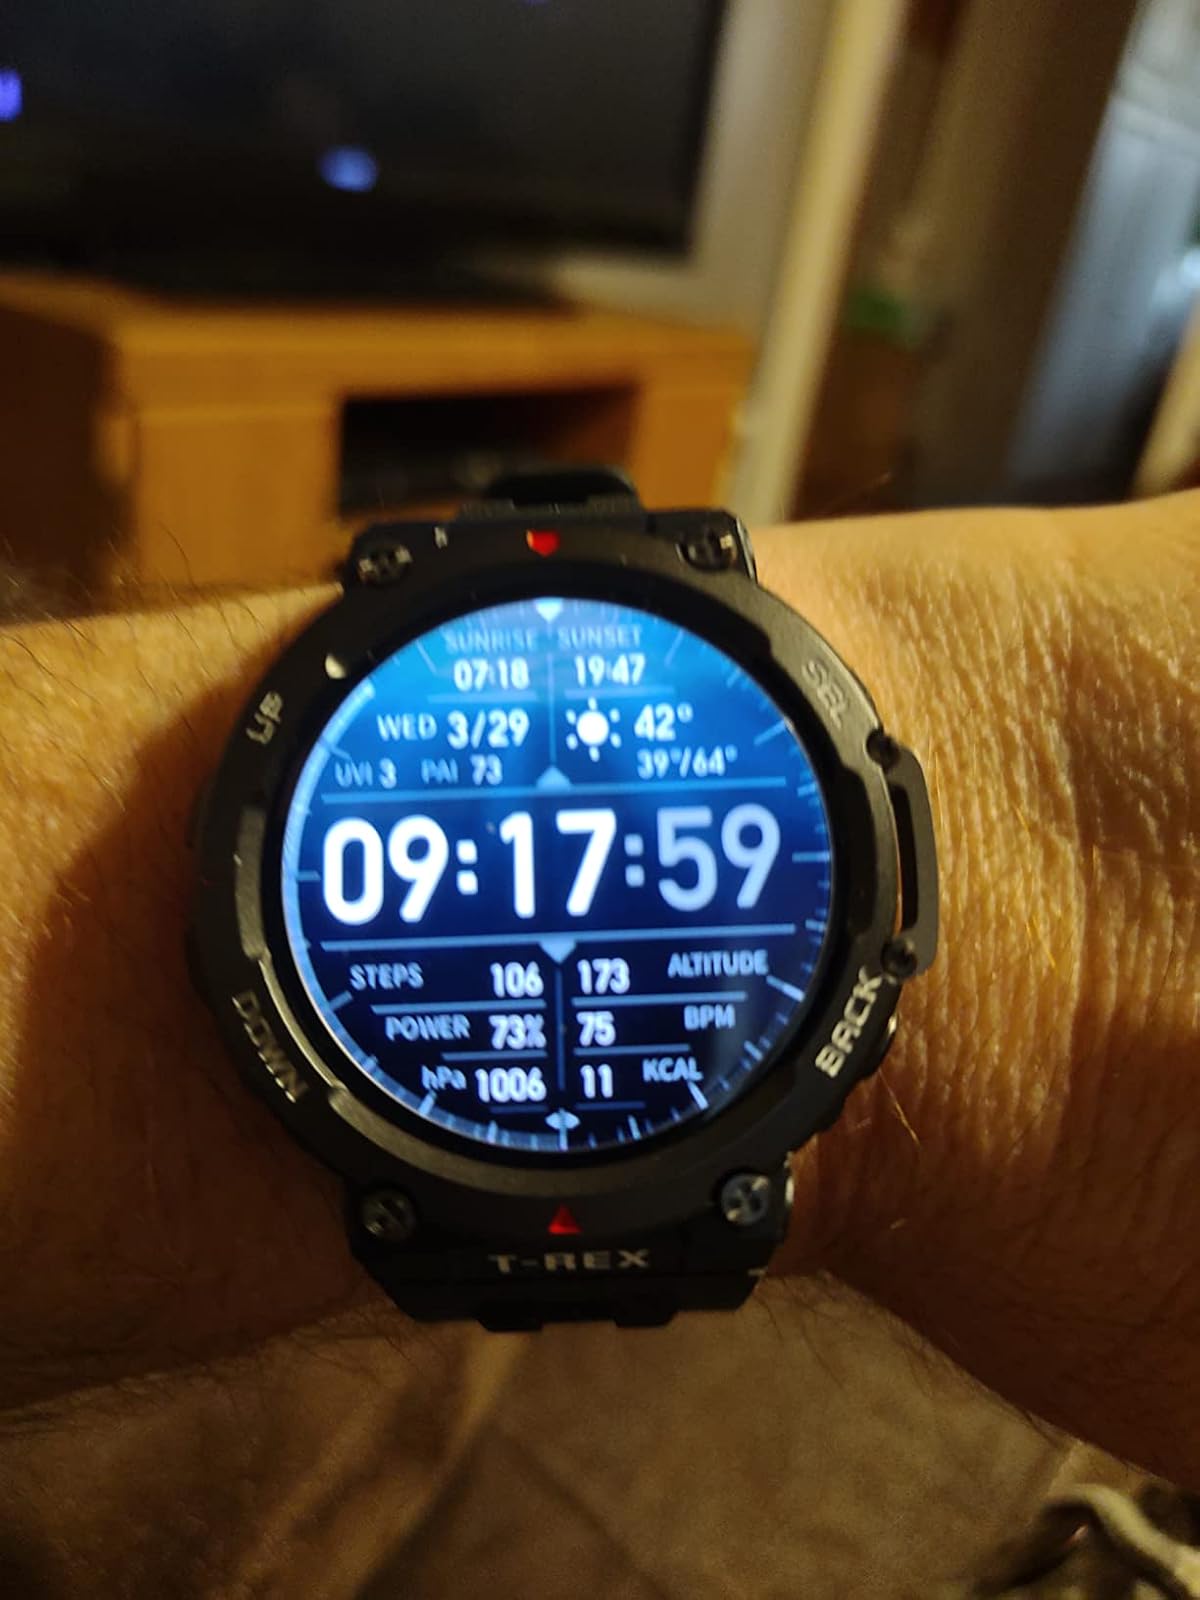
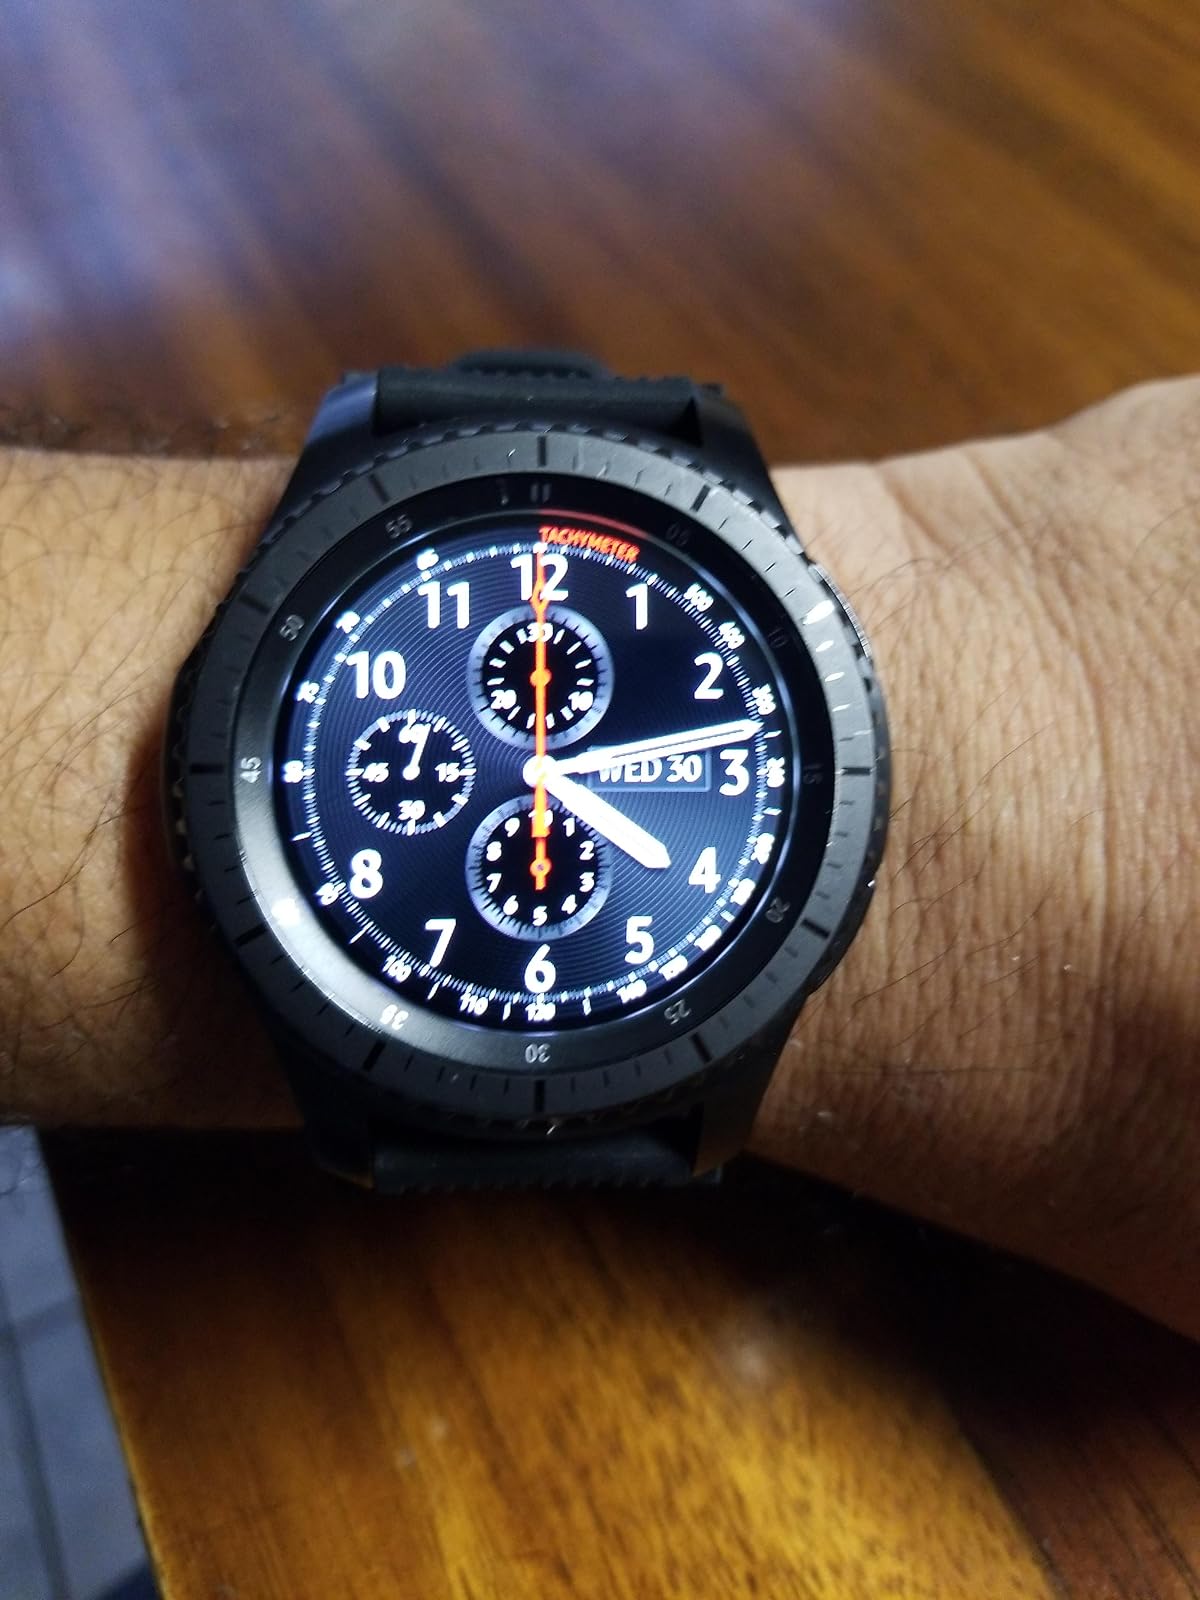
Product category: smartwatch
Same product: no